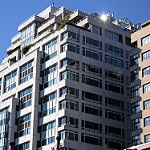
Label: buildings